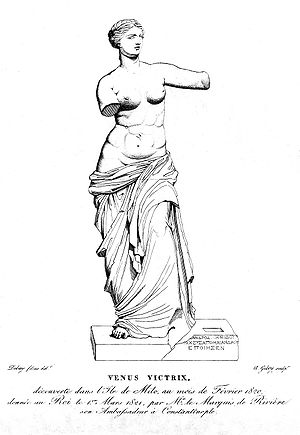
Venus fra Milo / Fund og berømmelse
Tegning af Jean-Baptiste-Joseph Debay af statuen med den nu manglende sokkel, udgivet i 1821.
Afrodite fra Milos er bedre kendt som Venus fra Milo. Det er en af de bedst kendte skulpturer fra antikkens Grækenland. Den antages at forestille Afrodite, gudinde for kærlighed og skønhed. Hun blev af romerne kaldt Venus. Det er en 203 cm høj marmorskulptur. hvor arme og sokkel er gået tabt. Ud fra en inskription på soklen er den udført af Alexandros fra Antiokia; tidligere var den fejlagtigt tilskrevet mesteren Praxiteles. Statuen blev fundet på øen Milos i Ægæerhavet i 1820, og er udstillet på Louvre i Paris.